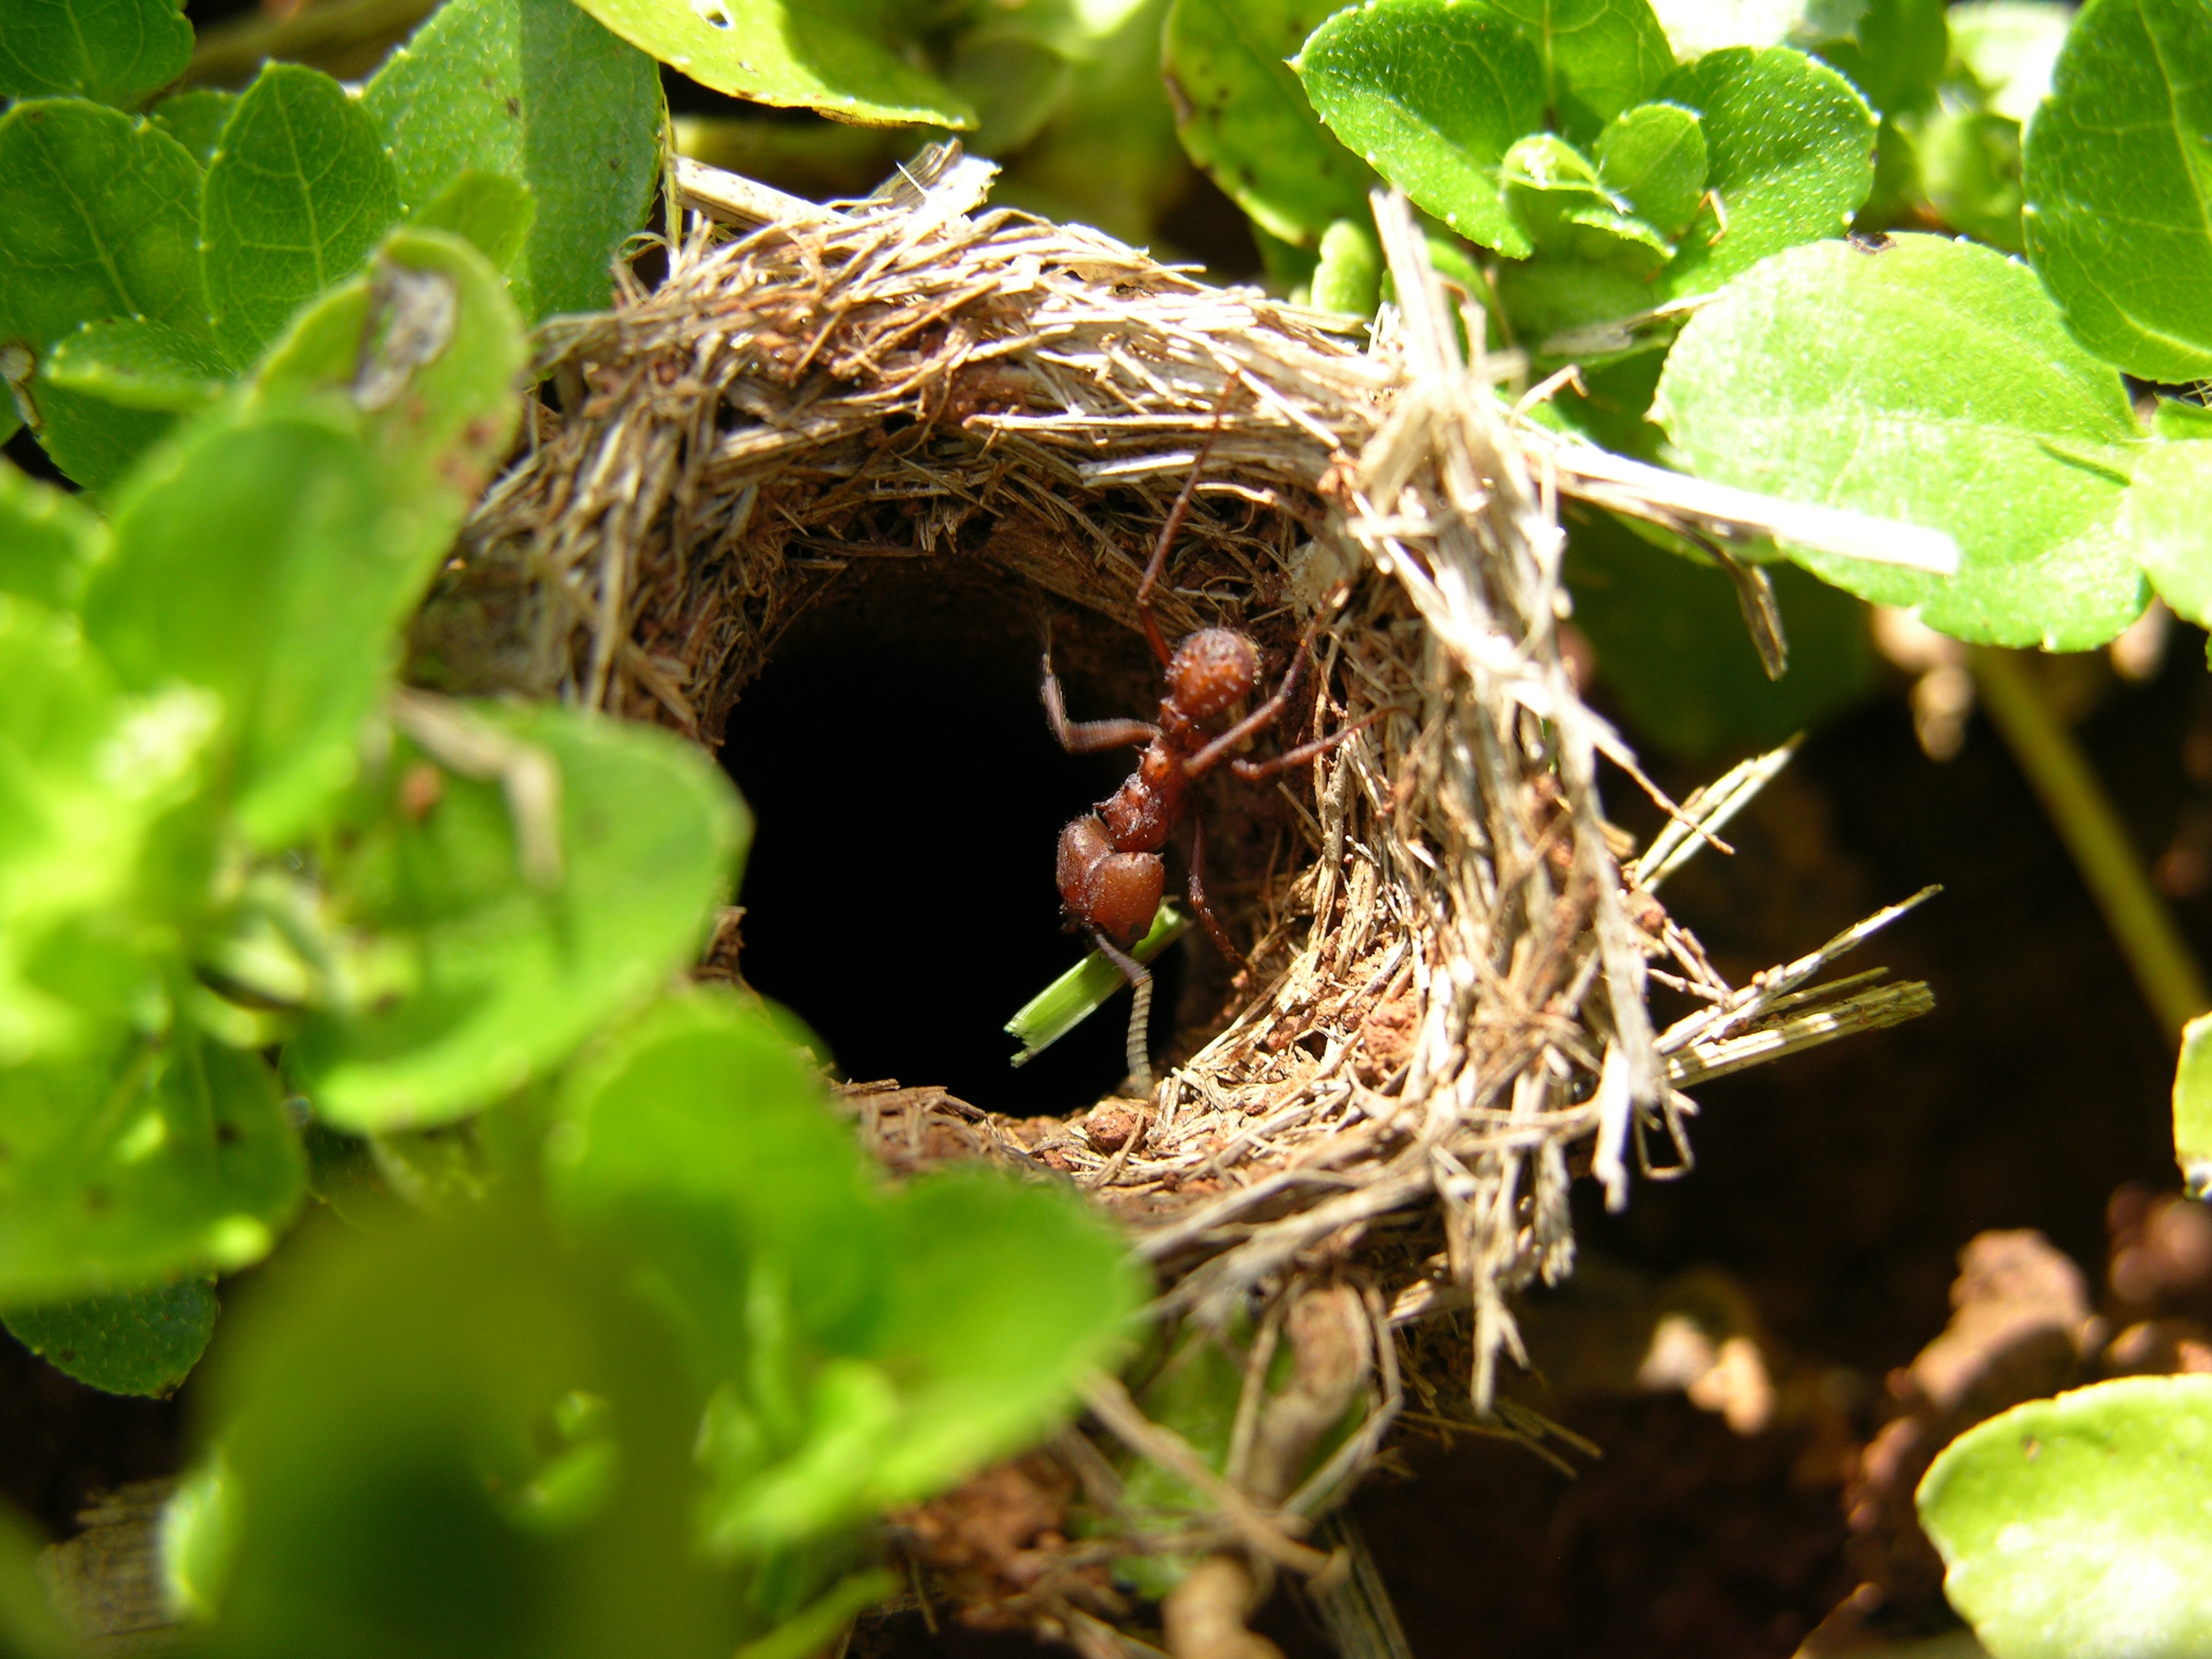
bird, flower, wildlife, green, insect, fauna, invertebrate, bird nest, ant, nest, macro photography, address, pedro nunes, anthill, perching bird